Warcino

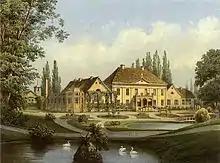
"Varzin" estate, Alexander Duncker collection (late 19th century)

The settlement, first mentioned in a 1485 deed, when it was part of the Duchy of Pomerania ruled by the Griffin duke Bogislaw X (1454-1523). The estates were held by nobles from nearby Zitzewitz (now Sycewice, Poland). Devastated in the Thirty Years' War, the region was incorporated into the Brandenburg-Prussian province of Pomerania in 1653. The Varzin branch of the Zitzewitz noble family became extinct in 1781, whereafter the estates changed hands several times.